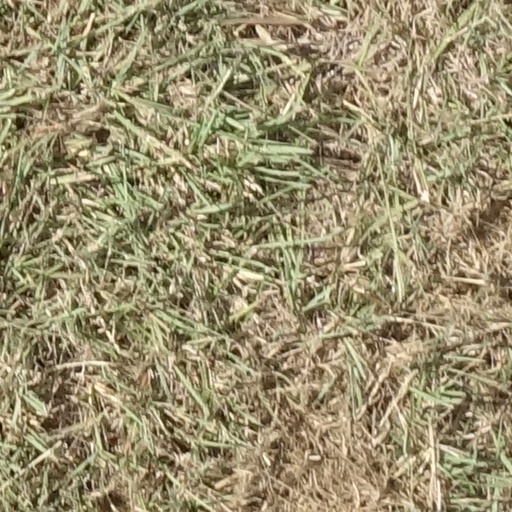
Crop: sorghum